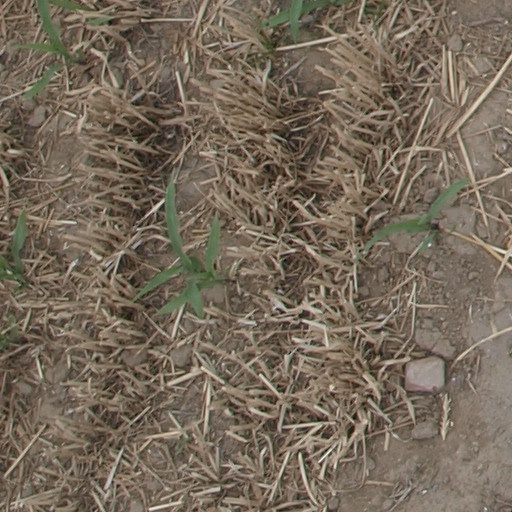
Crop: maize; corn